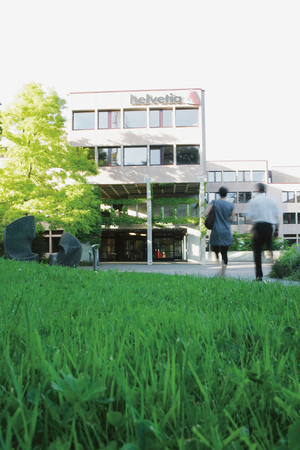
Siège principal du Groupe Helvetia sur le Girtannersberg à Saint-Gall. Italiano: Sede principale del Gruppo Helvetia in cima al Girtannersberg, San Gallo. Español: Sede principal del Grupo Helvetia en Girtannersberg, San Galo.